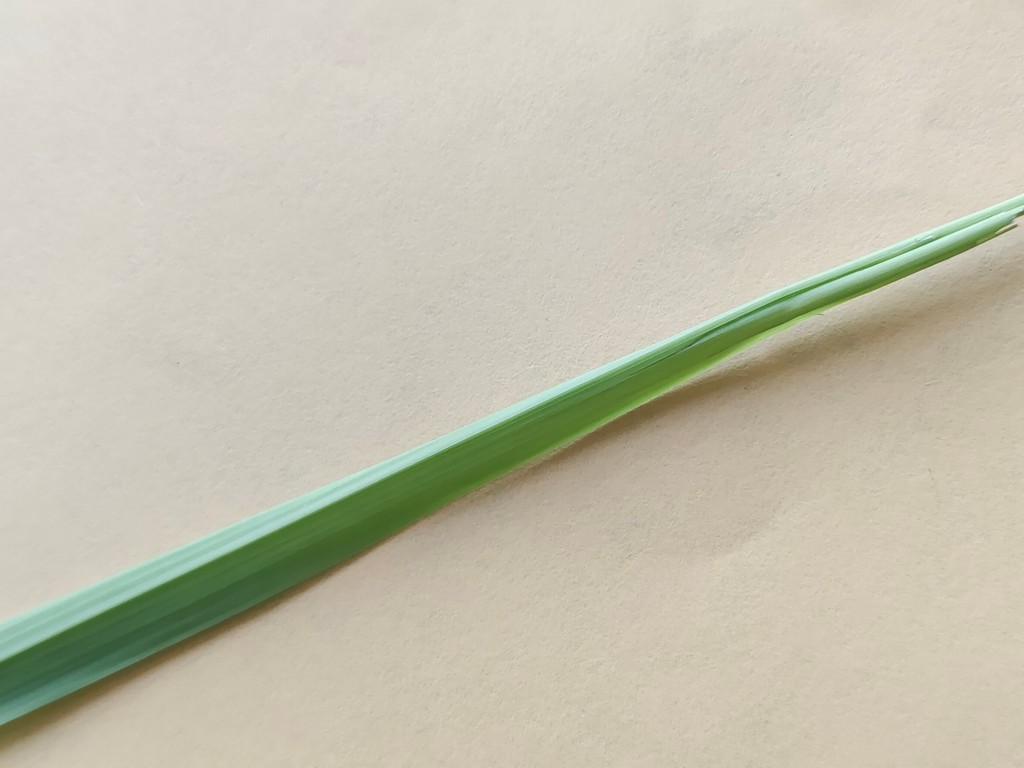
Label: Healthy